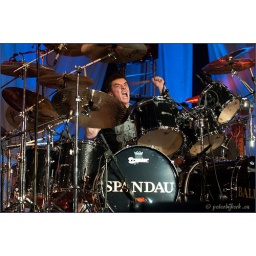
TV registratie van de Top 2000 in Concert - editie 2009Heineken Music Hall AmsterdamRadio 2 en Ned. 3 - NPS